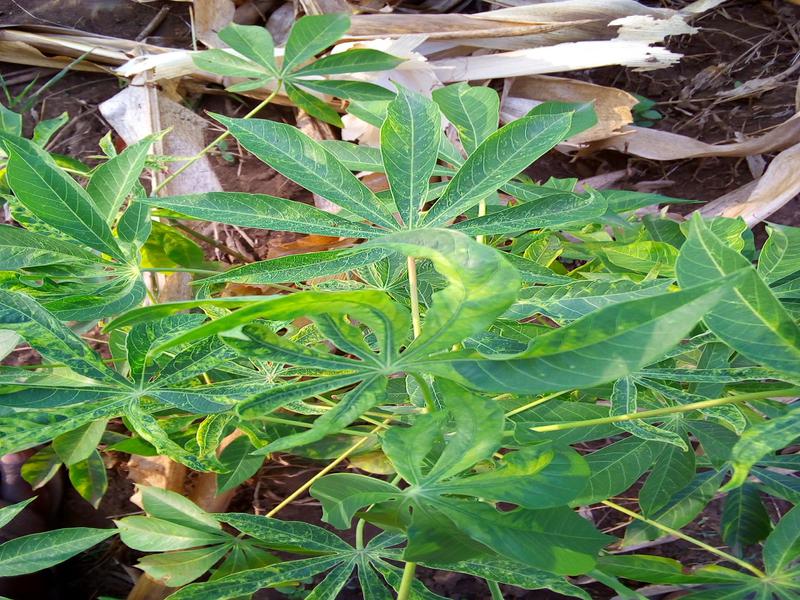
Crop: cassava
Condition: healthy